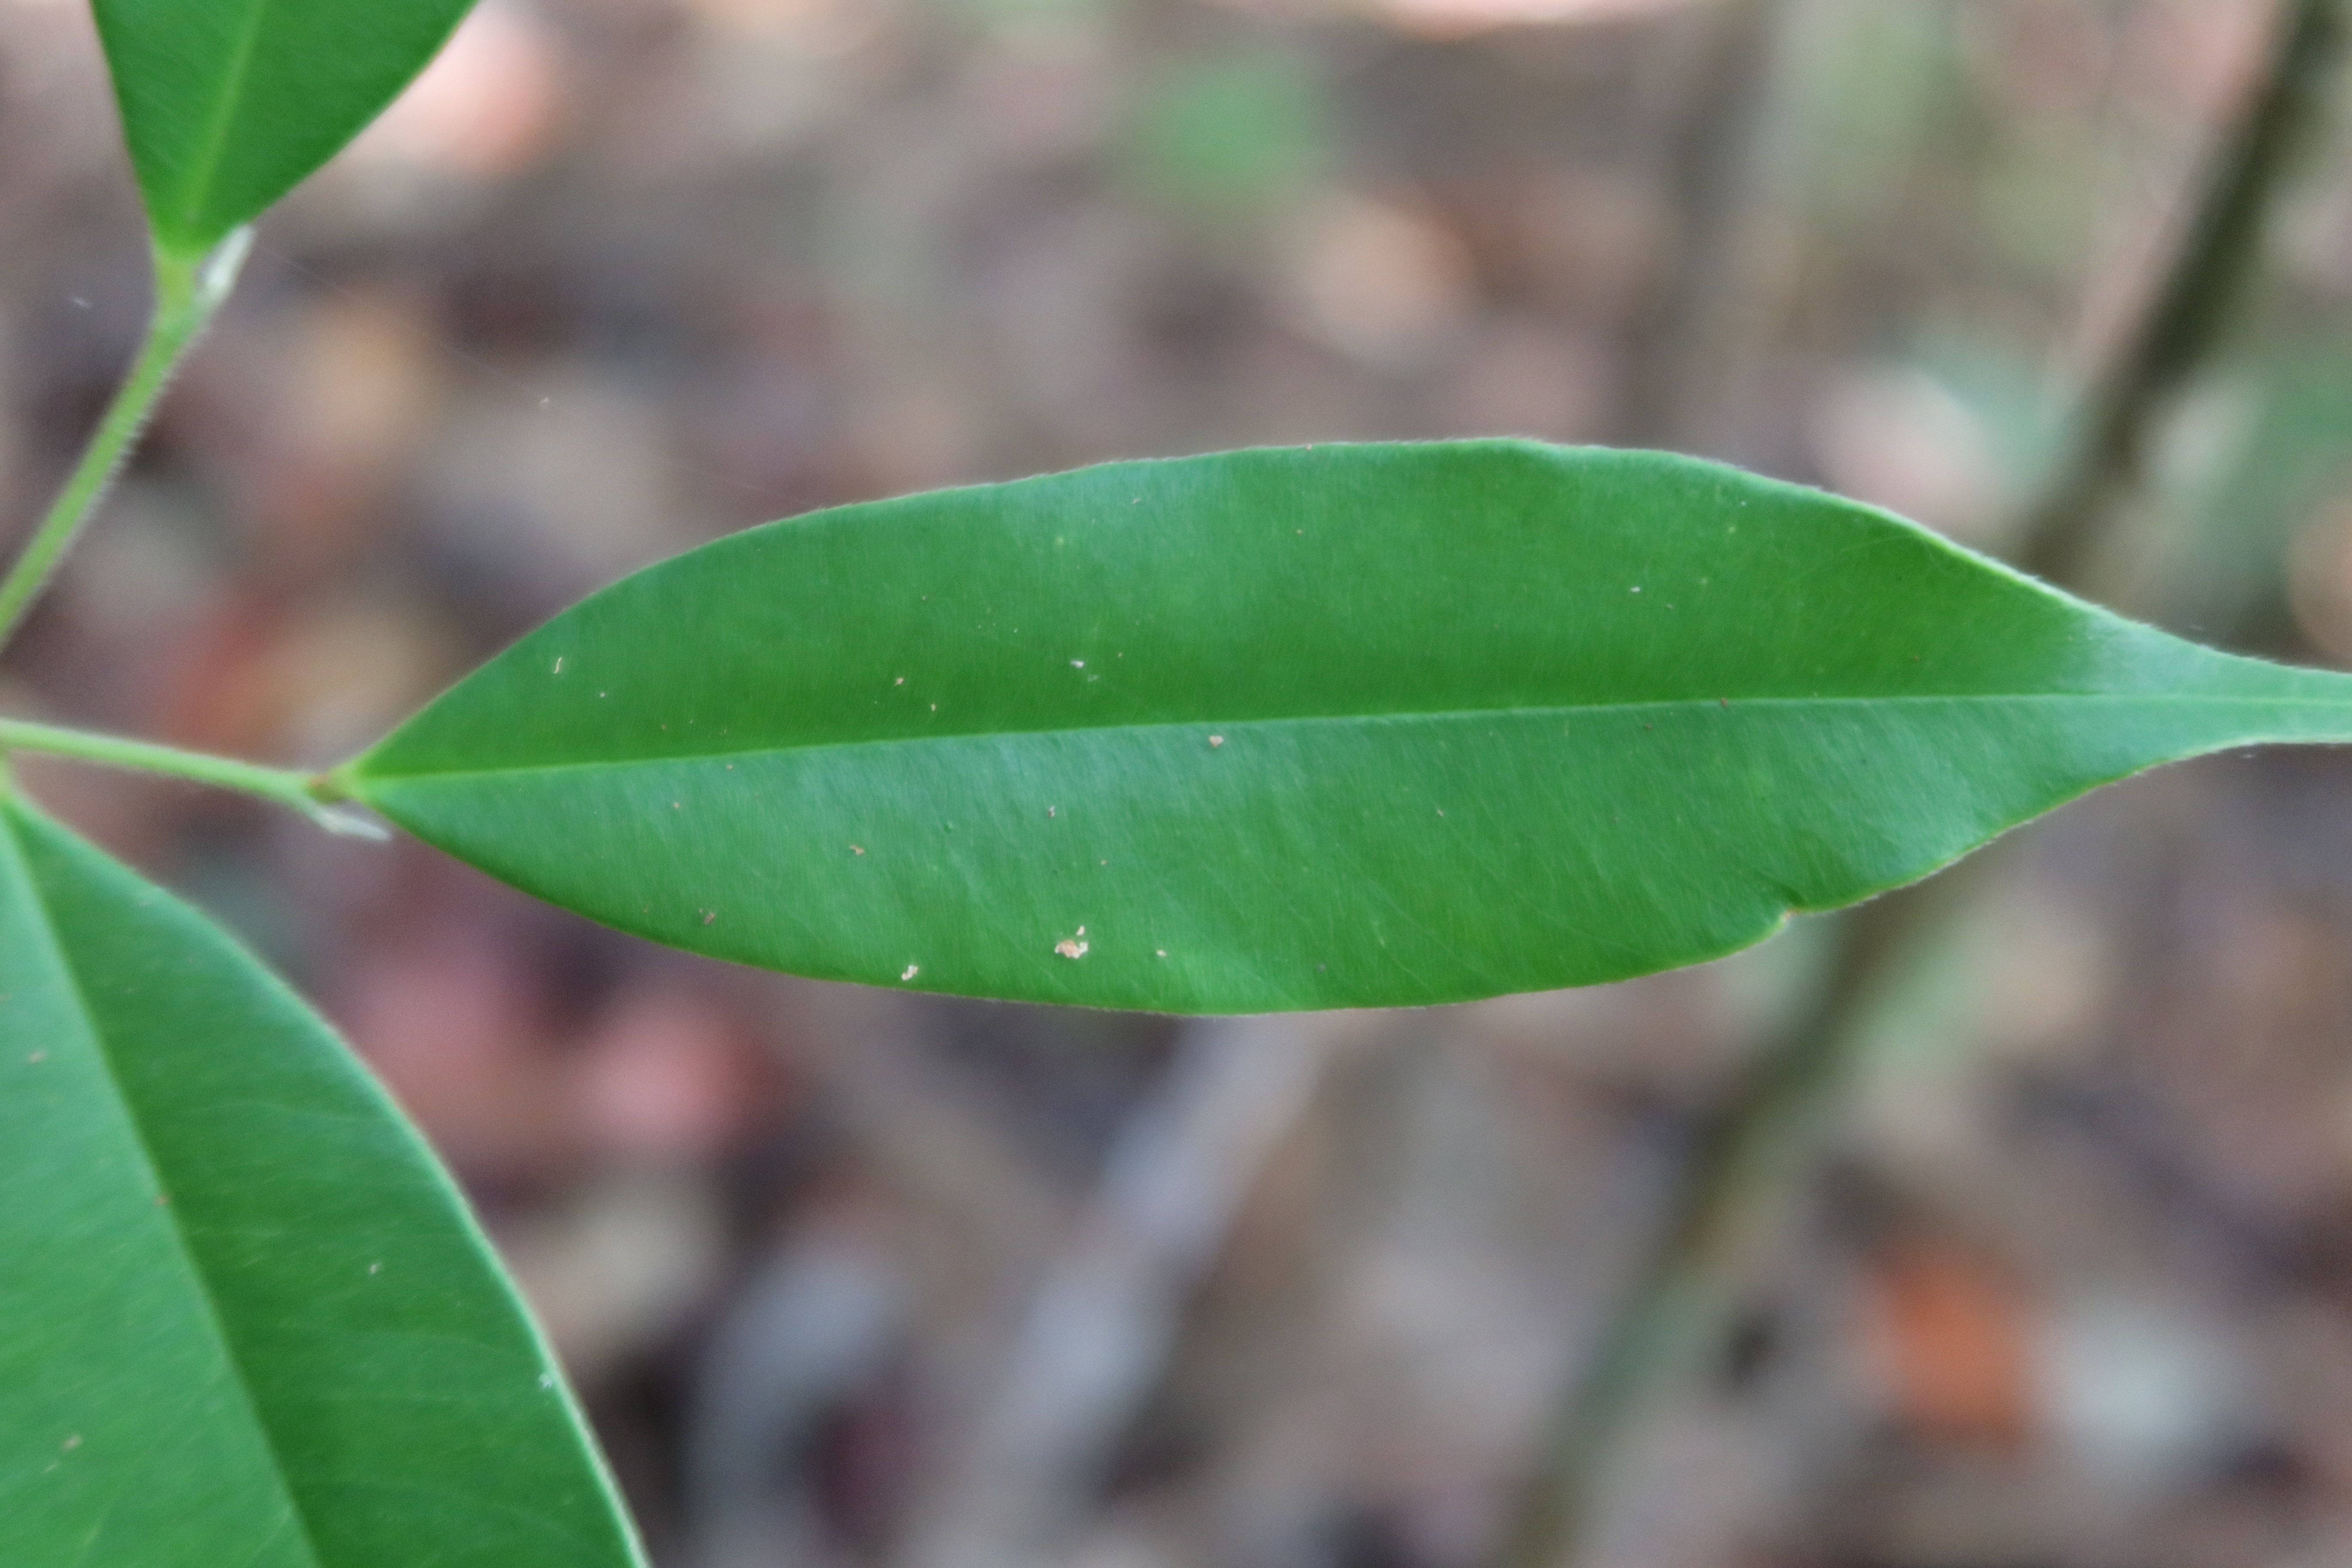
Label: Healthy